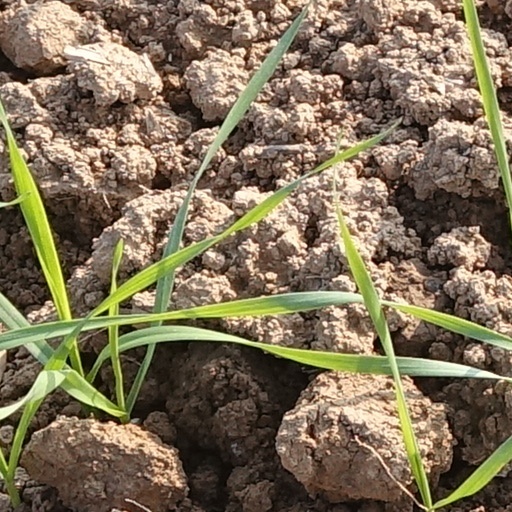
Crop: wheat